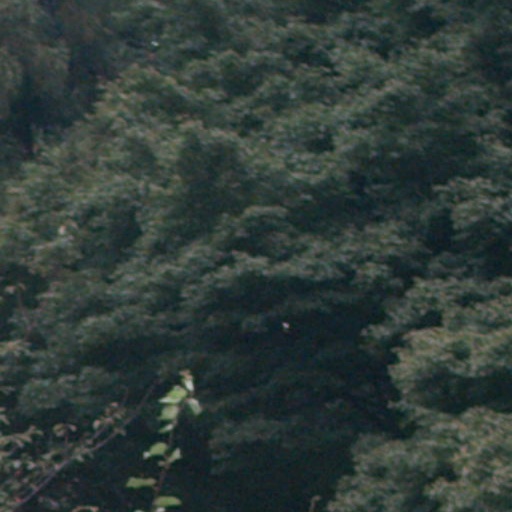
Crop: cassava